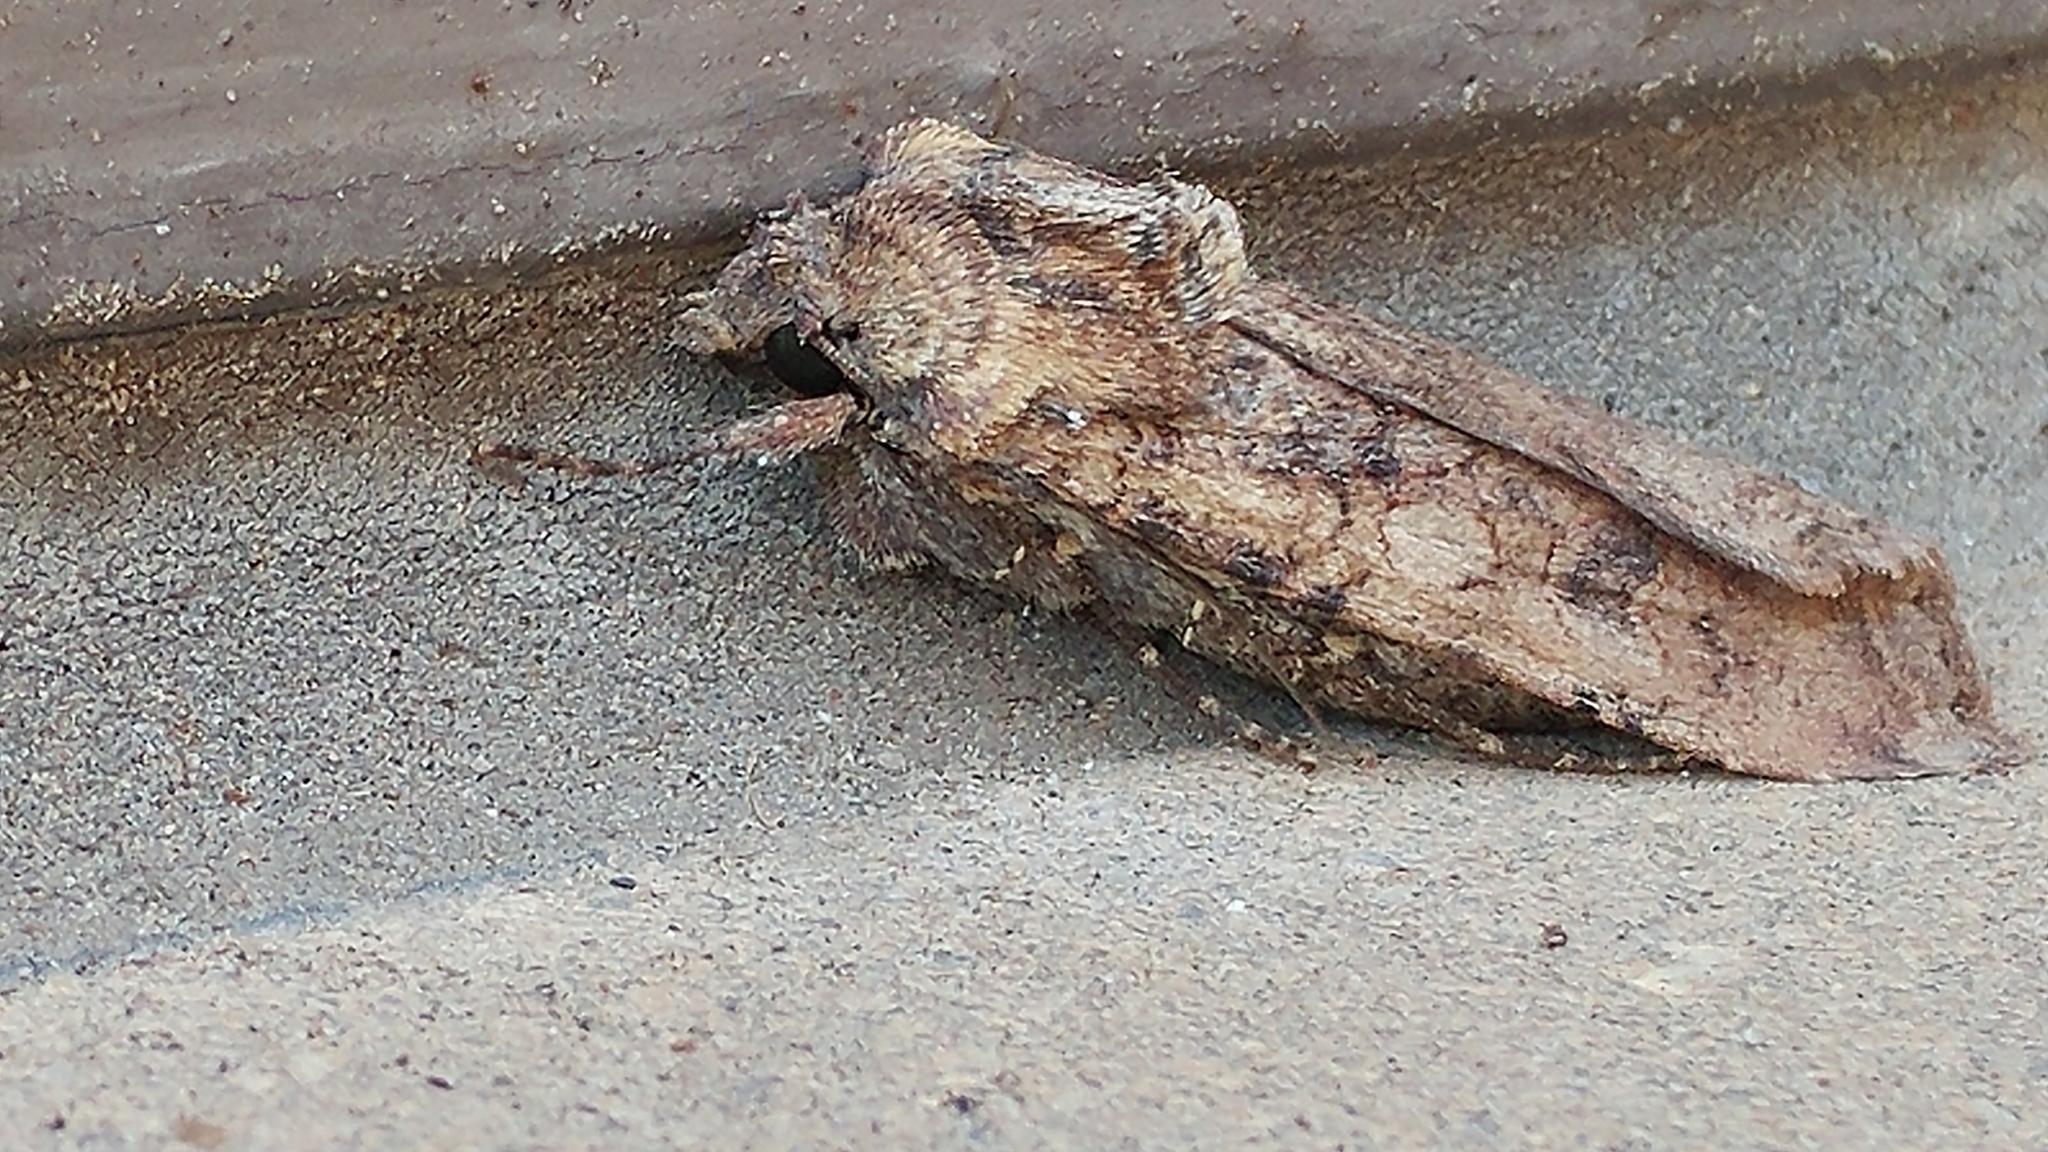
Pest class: cutworms